Technosignature

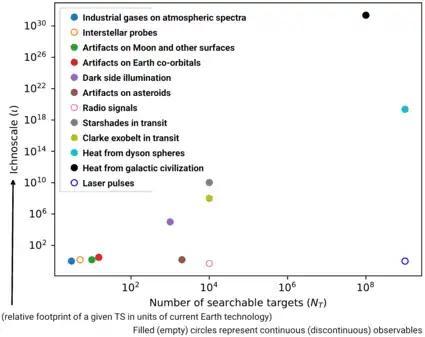
Major technosignatures as outlined in a 2021 scientific review.

Atmospheric analysis of planetary atmospheres, as is already done on various Solar System bodies and in a rudimentary fashion on several hot Jupiter extrasolar planets, may reveal the presence of chemicals produced by technological civilizations. For example, atmospheric emissions from human technology use on Earth, including nitrogen dioxide and chlorofluorocarbons, are detectable from space. Artificial air pollution may therefore be detectable on extrasolar planets and on Earth via "atmospheric SETI" – including NO pollution levels and with telescopic technology close to today. Such technosignatures may consist not of the detection of the level of one specific chemical but simultaneous detections of levels of multiple specific chemicals in atmospheres.